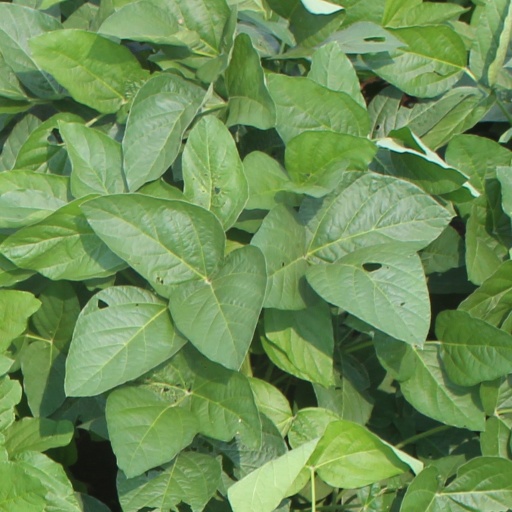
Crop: soybean